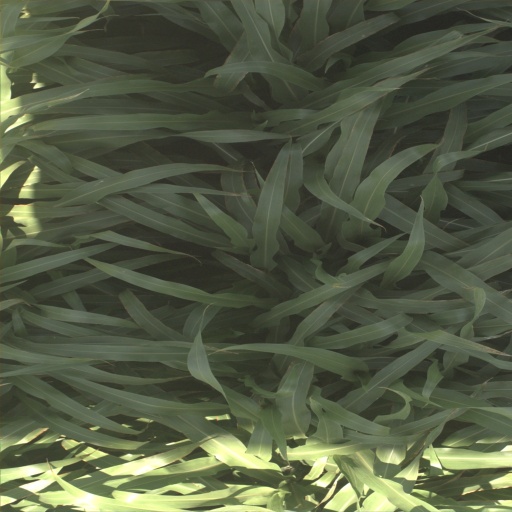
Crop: sorghum